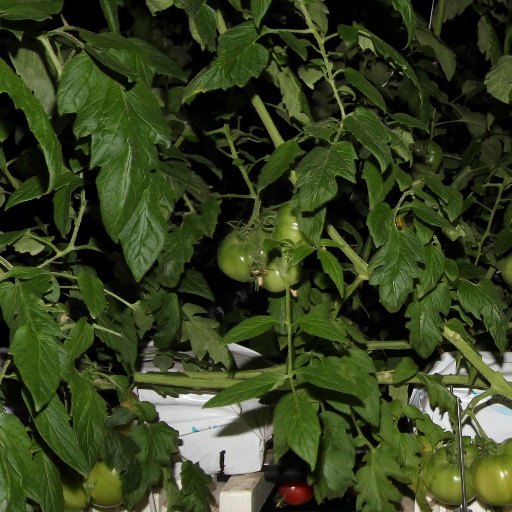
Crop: tomato